The Black Arrow: A Tale of the Two Roses

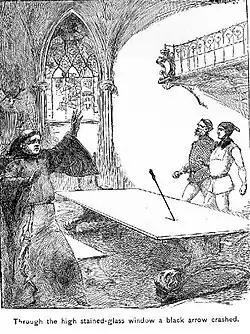

The novel is set in the reign of "old King Henry VI" (1422–1461, 1470–1471) and during the Wars of the Roses (1455–1487). The story begins with the Tunstall Moat House alarm bell, rung to summon recruits for its absent lord Sir Daniel Brackley, to join the Battle of Risingham; at which the outlaw "fellowship" known as "the Black Arrow" begins to strike with its "four black arrows" for the "four black hearts" of Brackley and three of his retainers: Nicholas Appleyard, Bennet Hatch, and Sir Oliver Oates, the parson. The rhyme posted in explanation of this attack makes the protagonist Richard ('Dick') Shelton, ward of Sir Daniel, curious about the death of his father Sir Harry Shelton. Having been dispatched to Kettley, where Sir Daniel was quartered, and sent to Tunstall Moat House by return dispatch, he falls in with a fugitive, Joanna Sedley, disguised as a boy with the alias of John Matcham: an heiress kidnapped by Sir Daniel to obtain guardianship over her and to retain his control over Richard by marrying her to him.